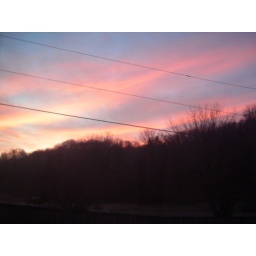
jeannie bottle in the sky